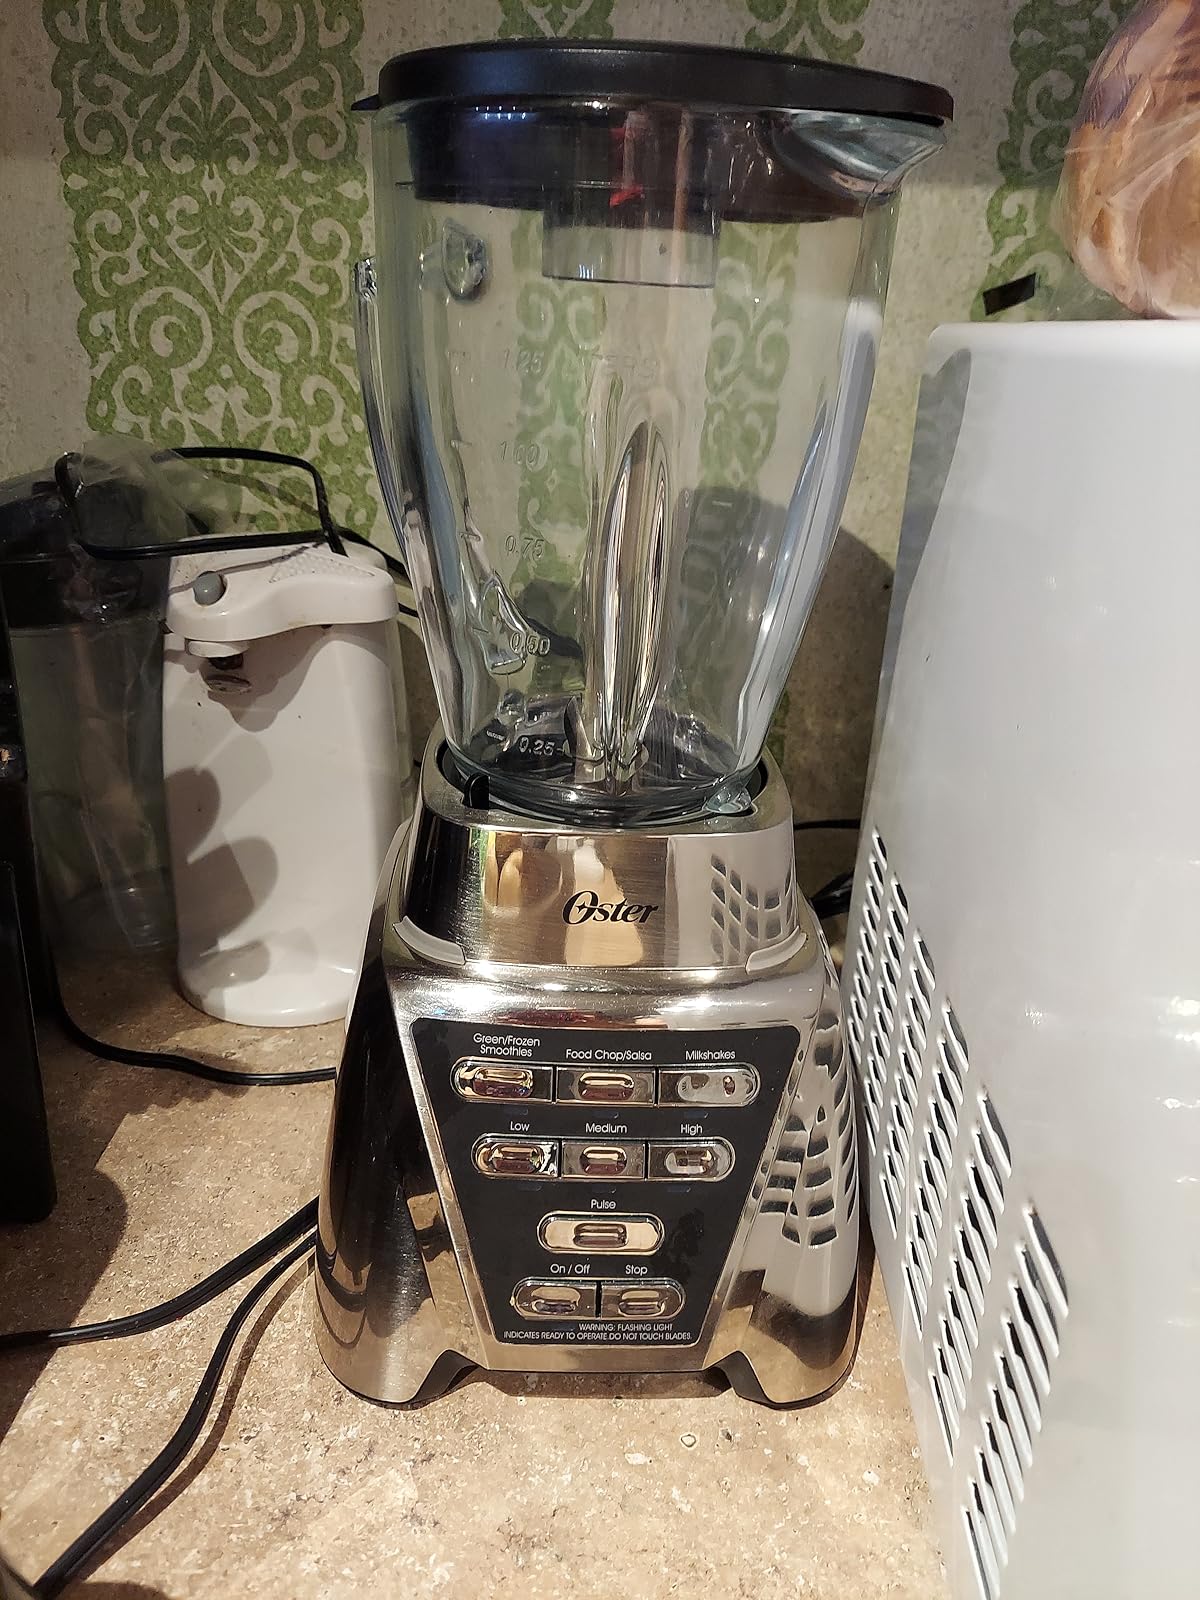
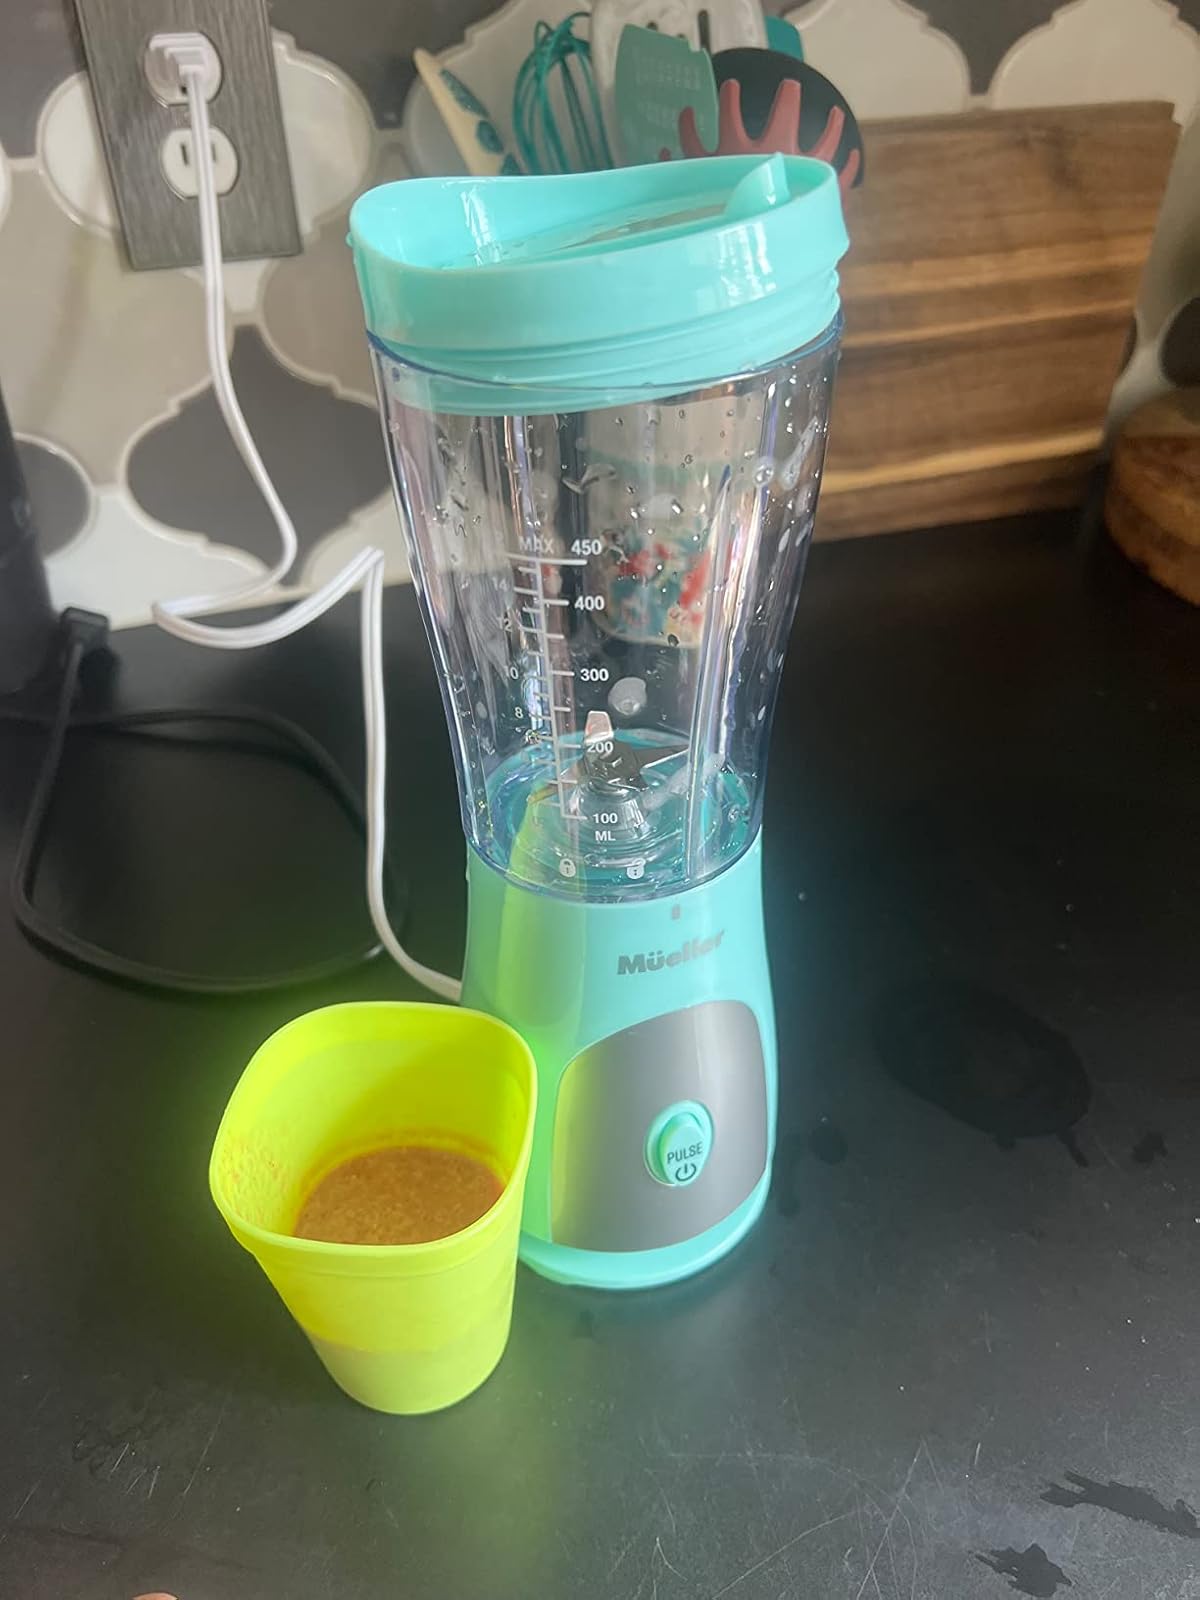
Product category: items_blender
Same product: no